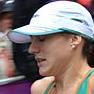
Age: 31